Paul London

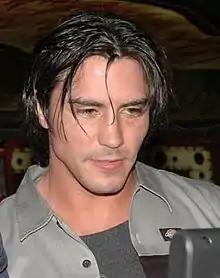
London in 2007

Paul Michael London (born April 16, 1980) is an American professional wrestler. He is currently signed to Major League Wrestling (MLW), where he performs as a wrestler and a producer. He is best known for his tenure in WWE.